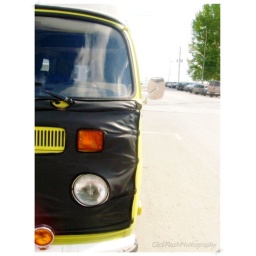
It was so cool,I'm not even a car person but I fell in love with this,its got so much personality.